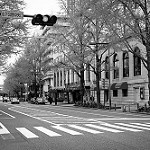
Label: B & W